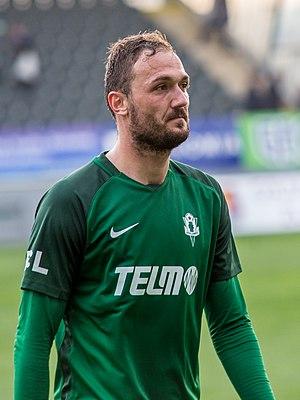
Martin Doležal, né le 3 mai 1990 à Valašské Meziříčí en Tchéquie, est un footballeur tchèque qui évolue au poste d'avant-centre au FK Jablonec.